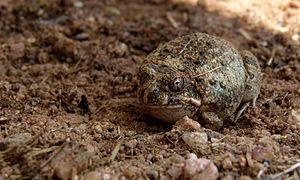
Tomopterna cryptotis est une espèce d'amphibiens de la famille des Pyxicephalidae.